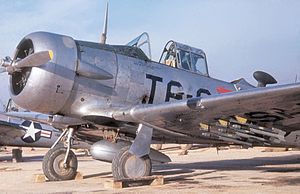
North American Aviation T-6 Texan / Operationel historie / Som kampfly
T-6 anvendt til fremskudt angrebsledelse under Koreakrigen
North American Aviation T-6 Texan er et enmotors avanceret træningsfly som blev benyttet til at træne piloter fra United States Army Air Forces, United States Navy, Royal Air Force, og andre luftvåben fra det Britiske Commonwealth under 2. verdenskrig og indtil 1970'erne.